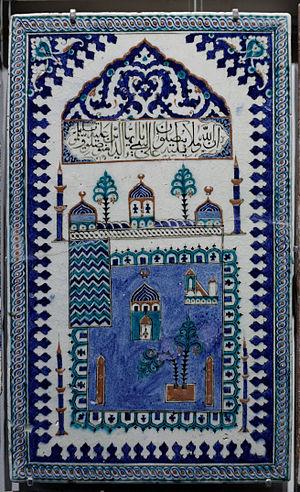
Le texte connu sous le nom de constitution de Médine, appelée également charte de Médine, est tiré du livre d'Ibn Ishaq, dans lequel il figure sous le titre : « Le pacte entre les Émigrés et les Ansars et la réconciliation avec les juifs ». Cette charte définit les droits et les devoirs des musulmans, des juifs et des autres communautés arabes tribales de Médine, dans la perspective de la guerre qui devait les opposer aux Qoraïchites.